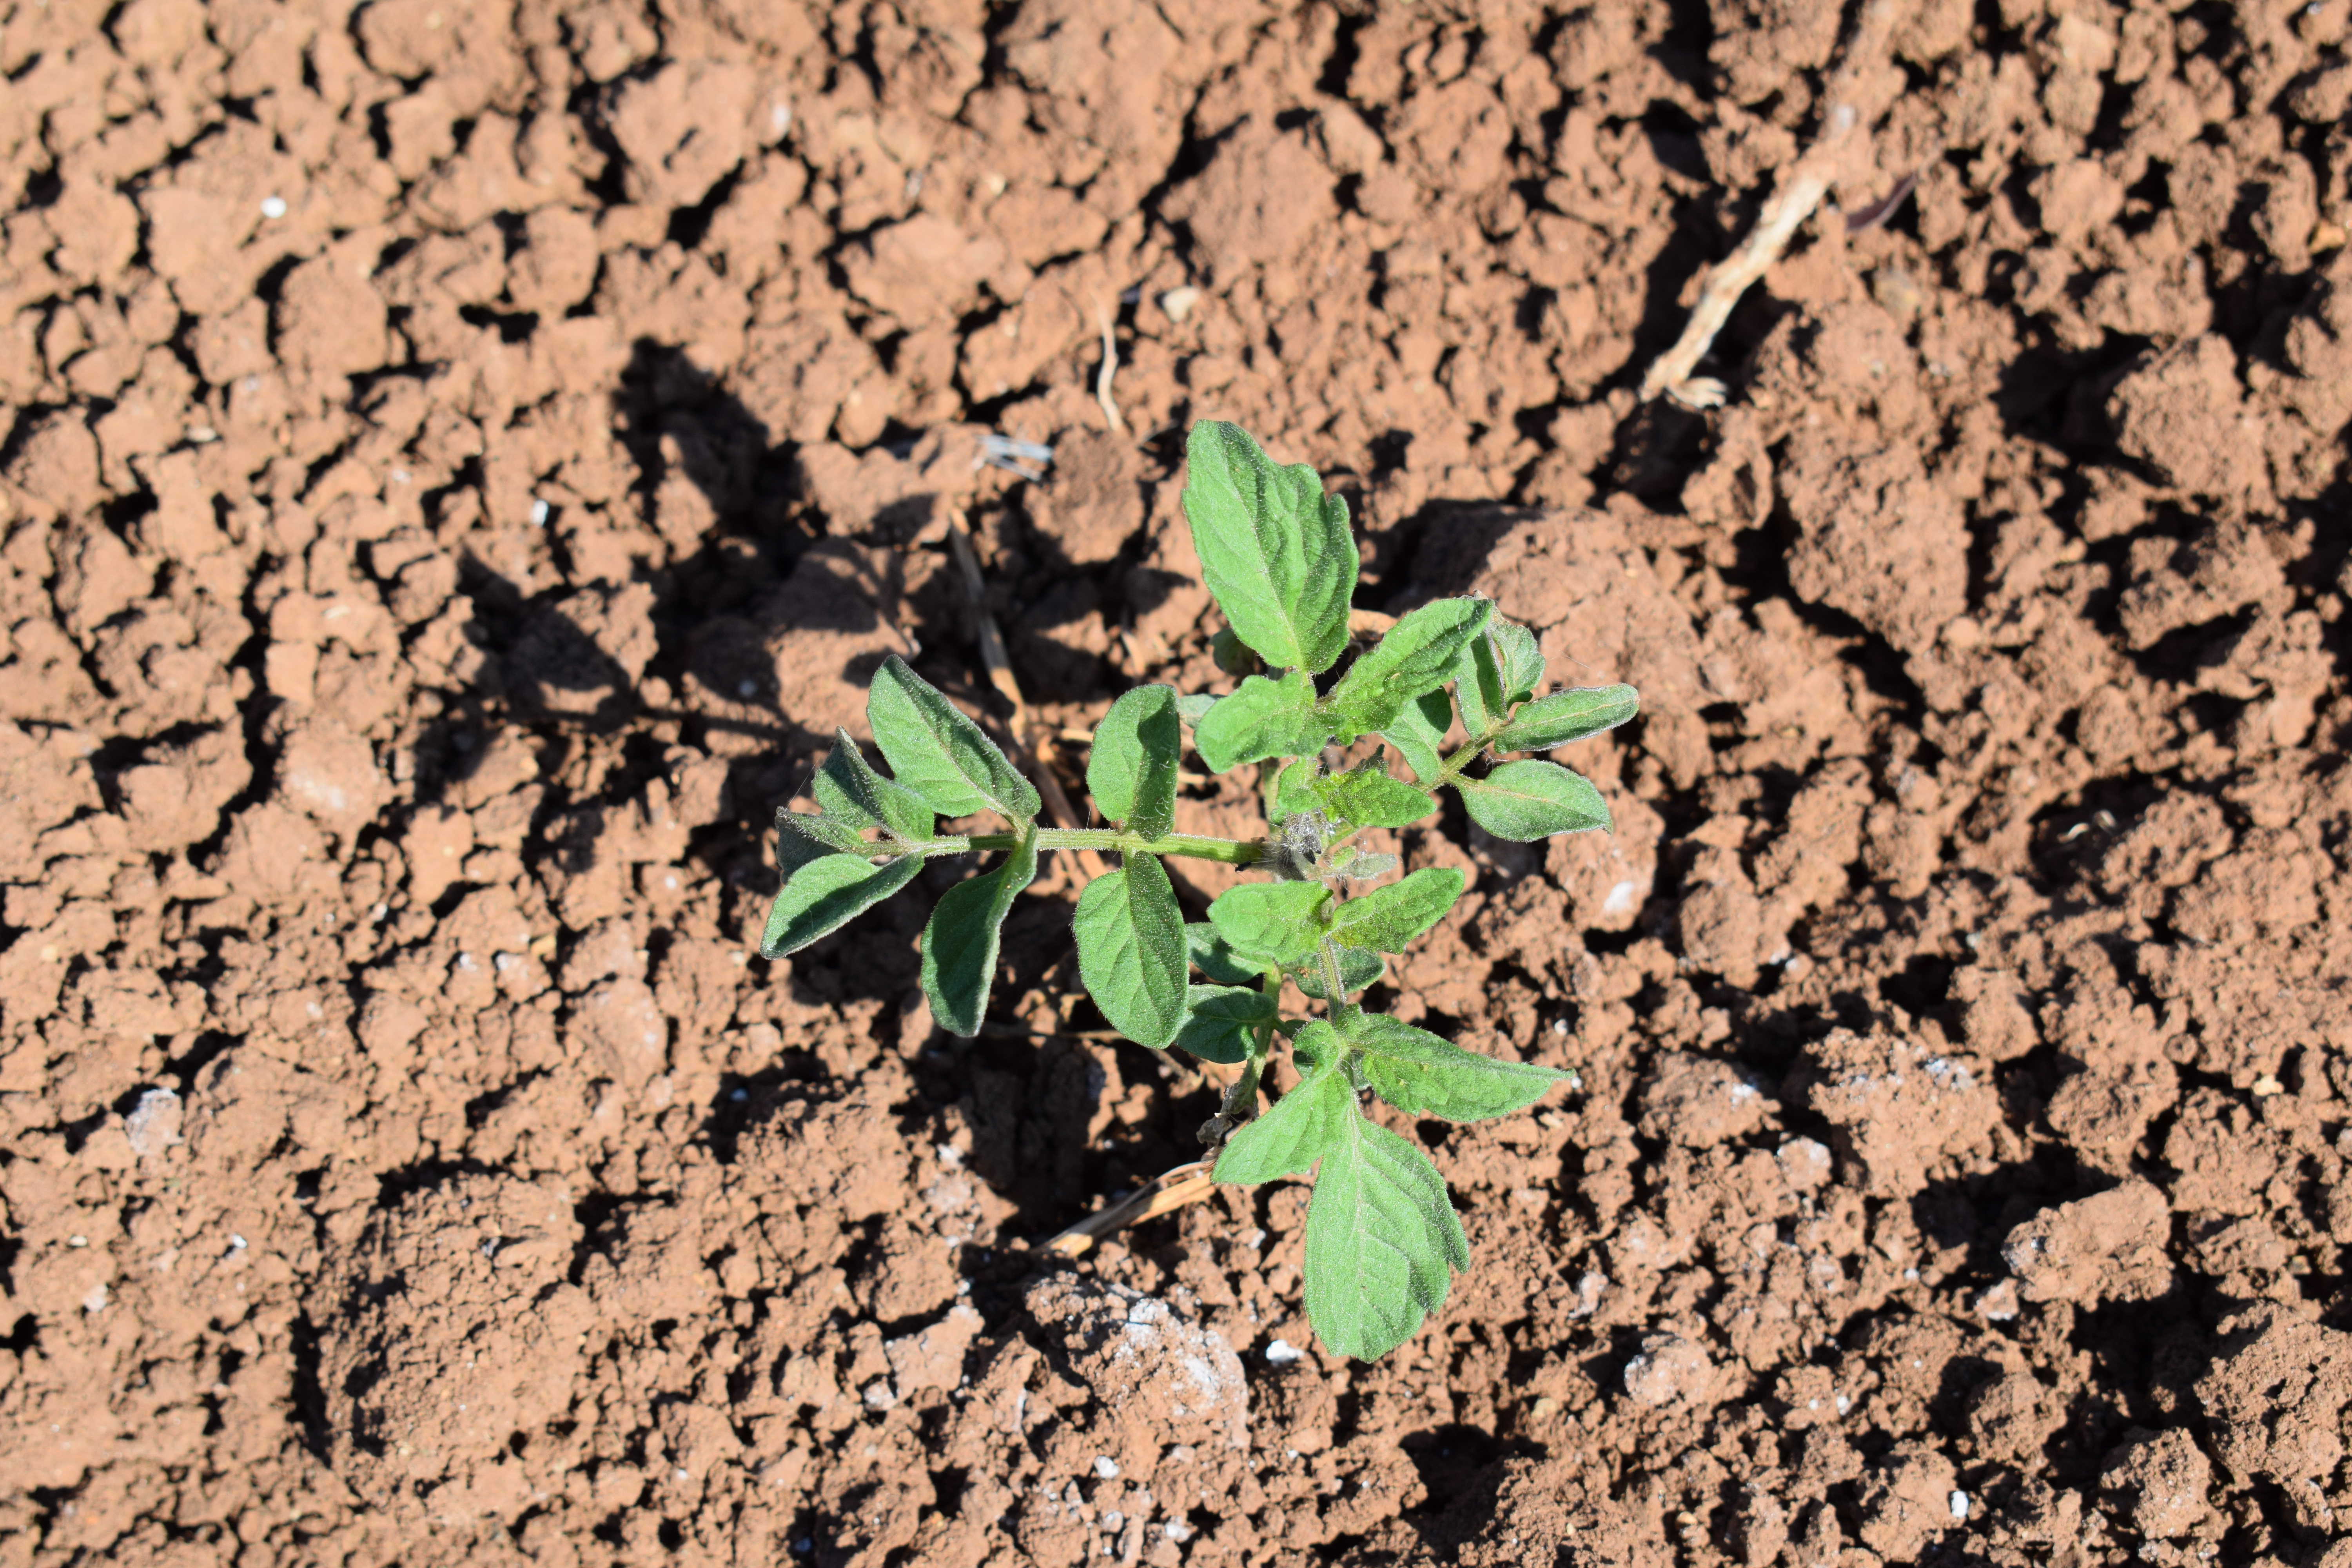
Label: tomato